Ocean Trader

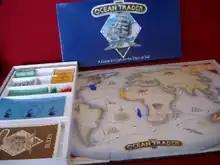
Box cover and game board

Ocean Trader is a board game published by Clipper Games Ltd in 1988 that simulates global trade via clipper ship in the 19th century.